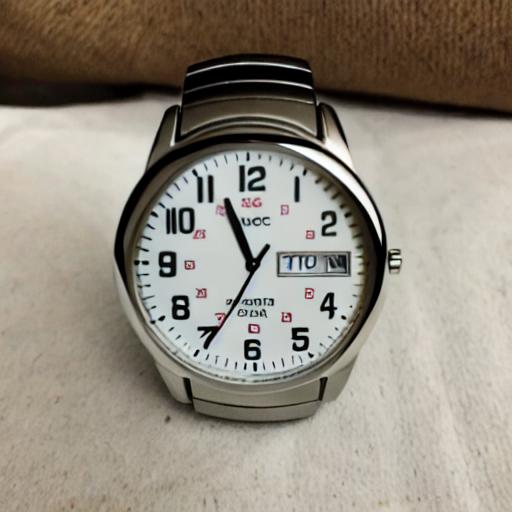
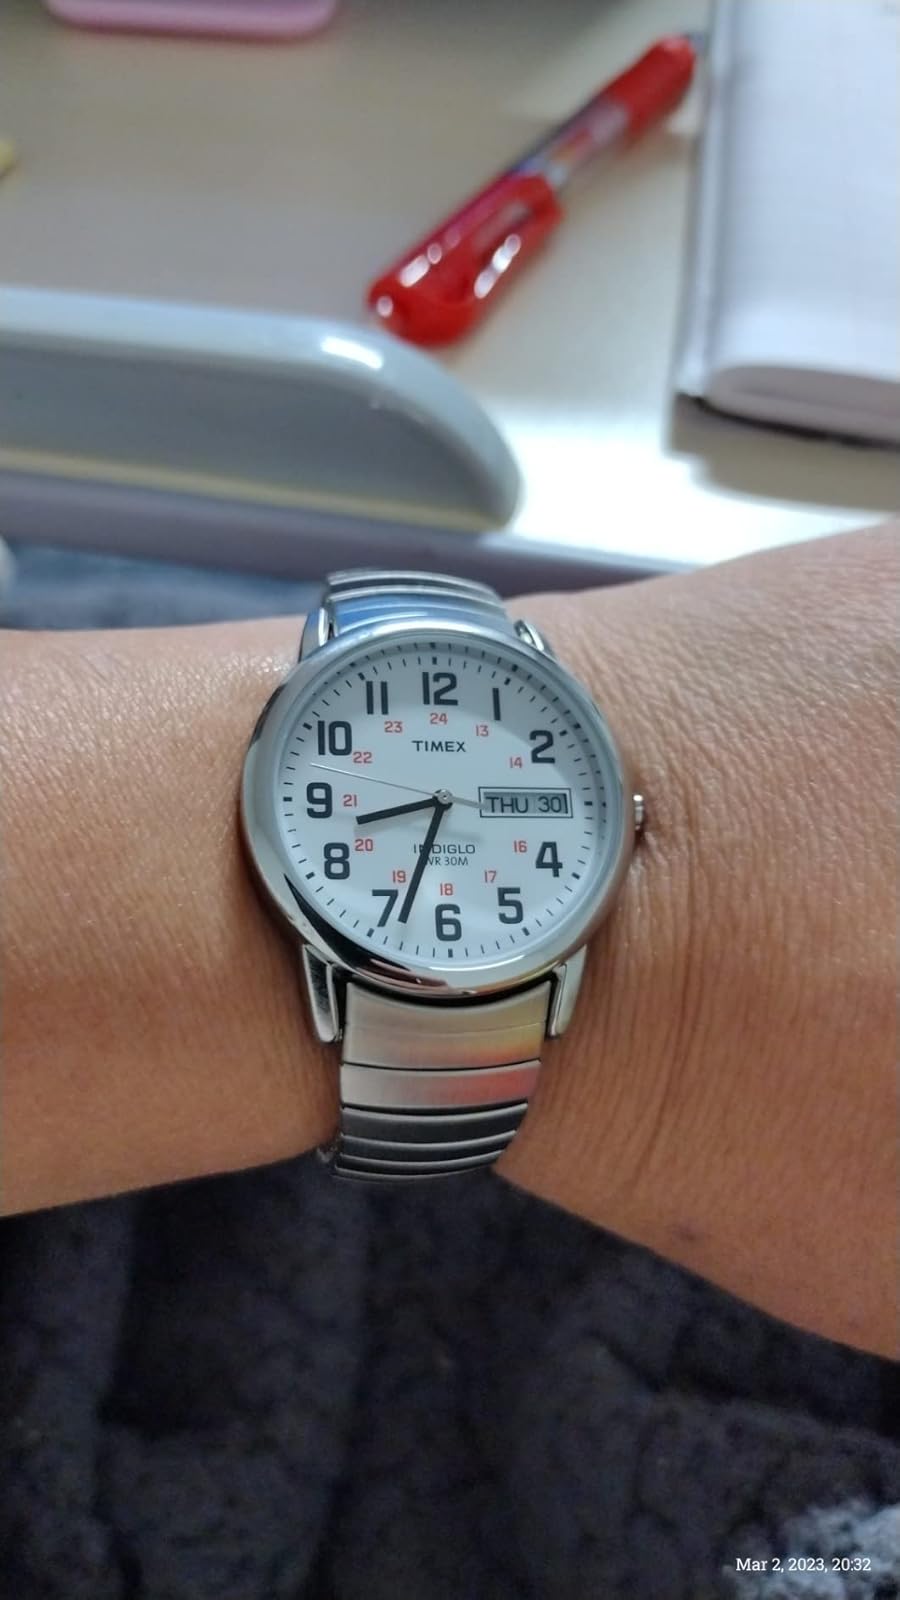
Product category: accessories_watch
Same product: no